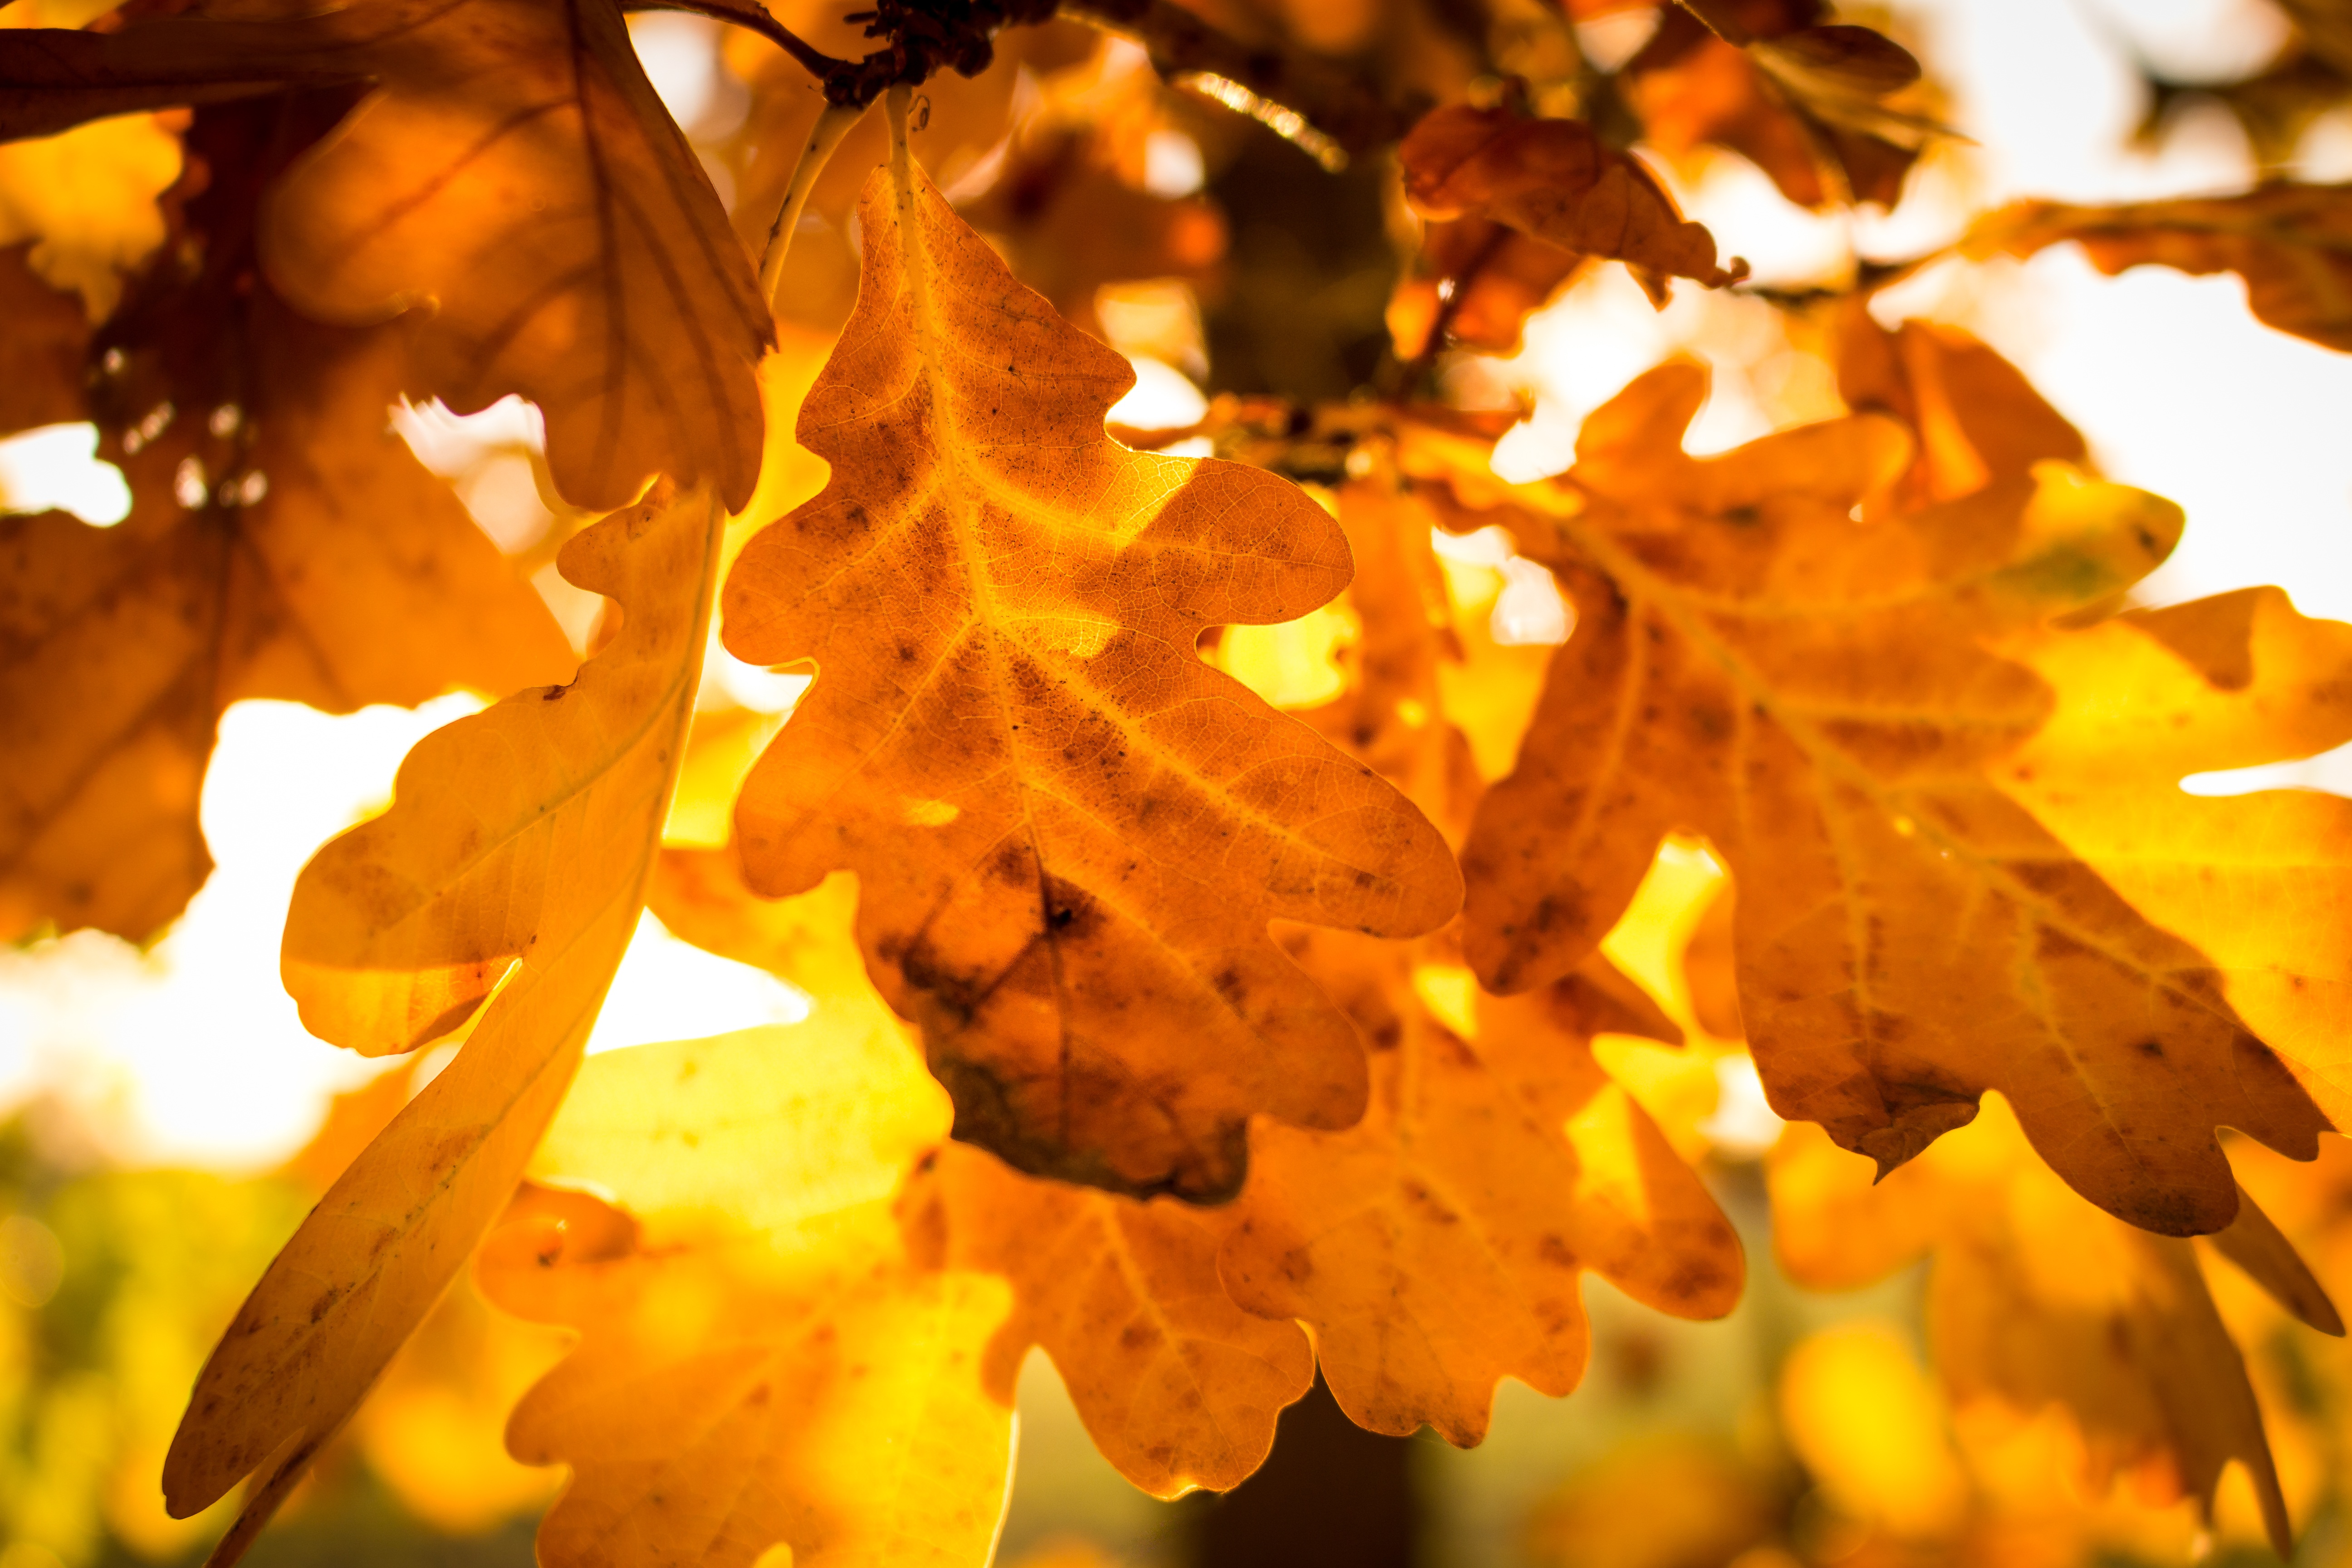
tree, nature, forest, branch, plant, sunlight, leaf, flower, autumn, colorful, yellow, close, season, maple leaf, trees, leaves, oak, colored, golden autumn, macro photography, flowering plant, maidenhair tree, autumn beginning, woody plant, land plant